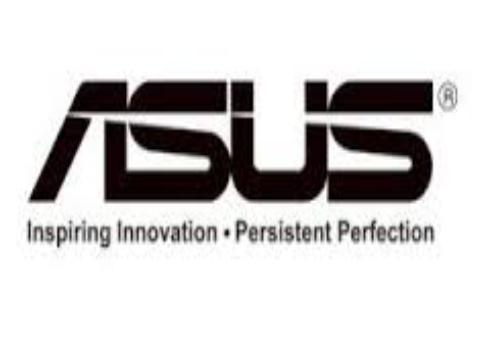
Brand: ASUS
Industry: Electronic